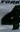
Number: 4